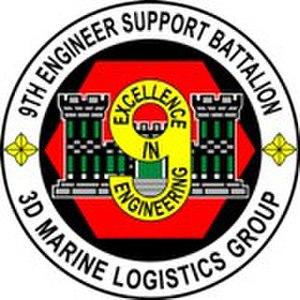
Cet article est une liste des bataillons du Corps des Marines des États-Unis, triés en fonction des missions qu'ils exécutent.